Ridgewood High School (New Jersey)

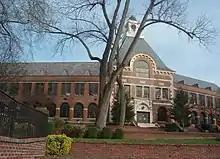
Ridgewood High School entrance

Ridgewood High School was created in 1892, with the creation of a formal ninth grade class. A sophomore class was added the following year. A high school building was established in 1895, and the school received formal recognition from the state as an approved high school.